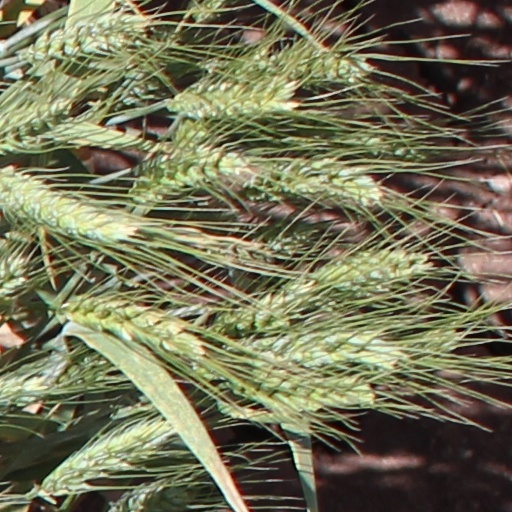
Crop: wheat